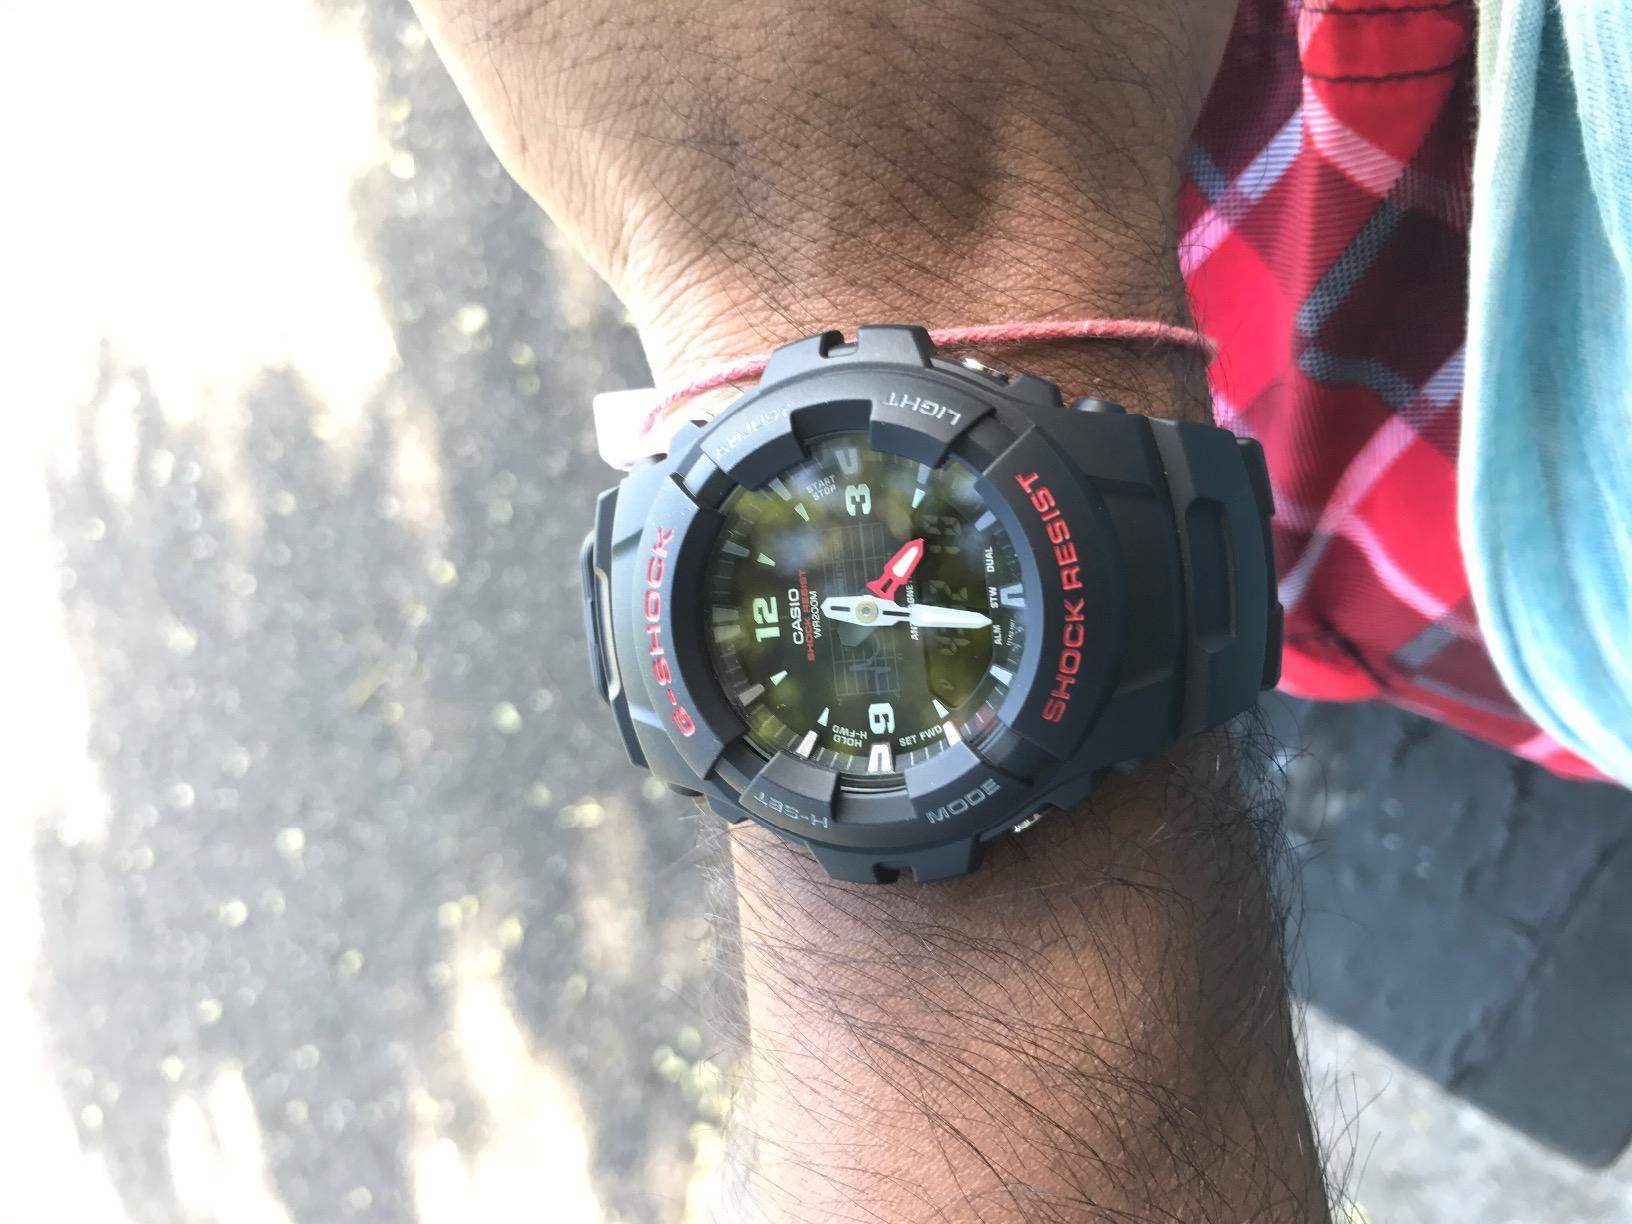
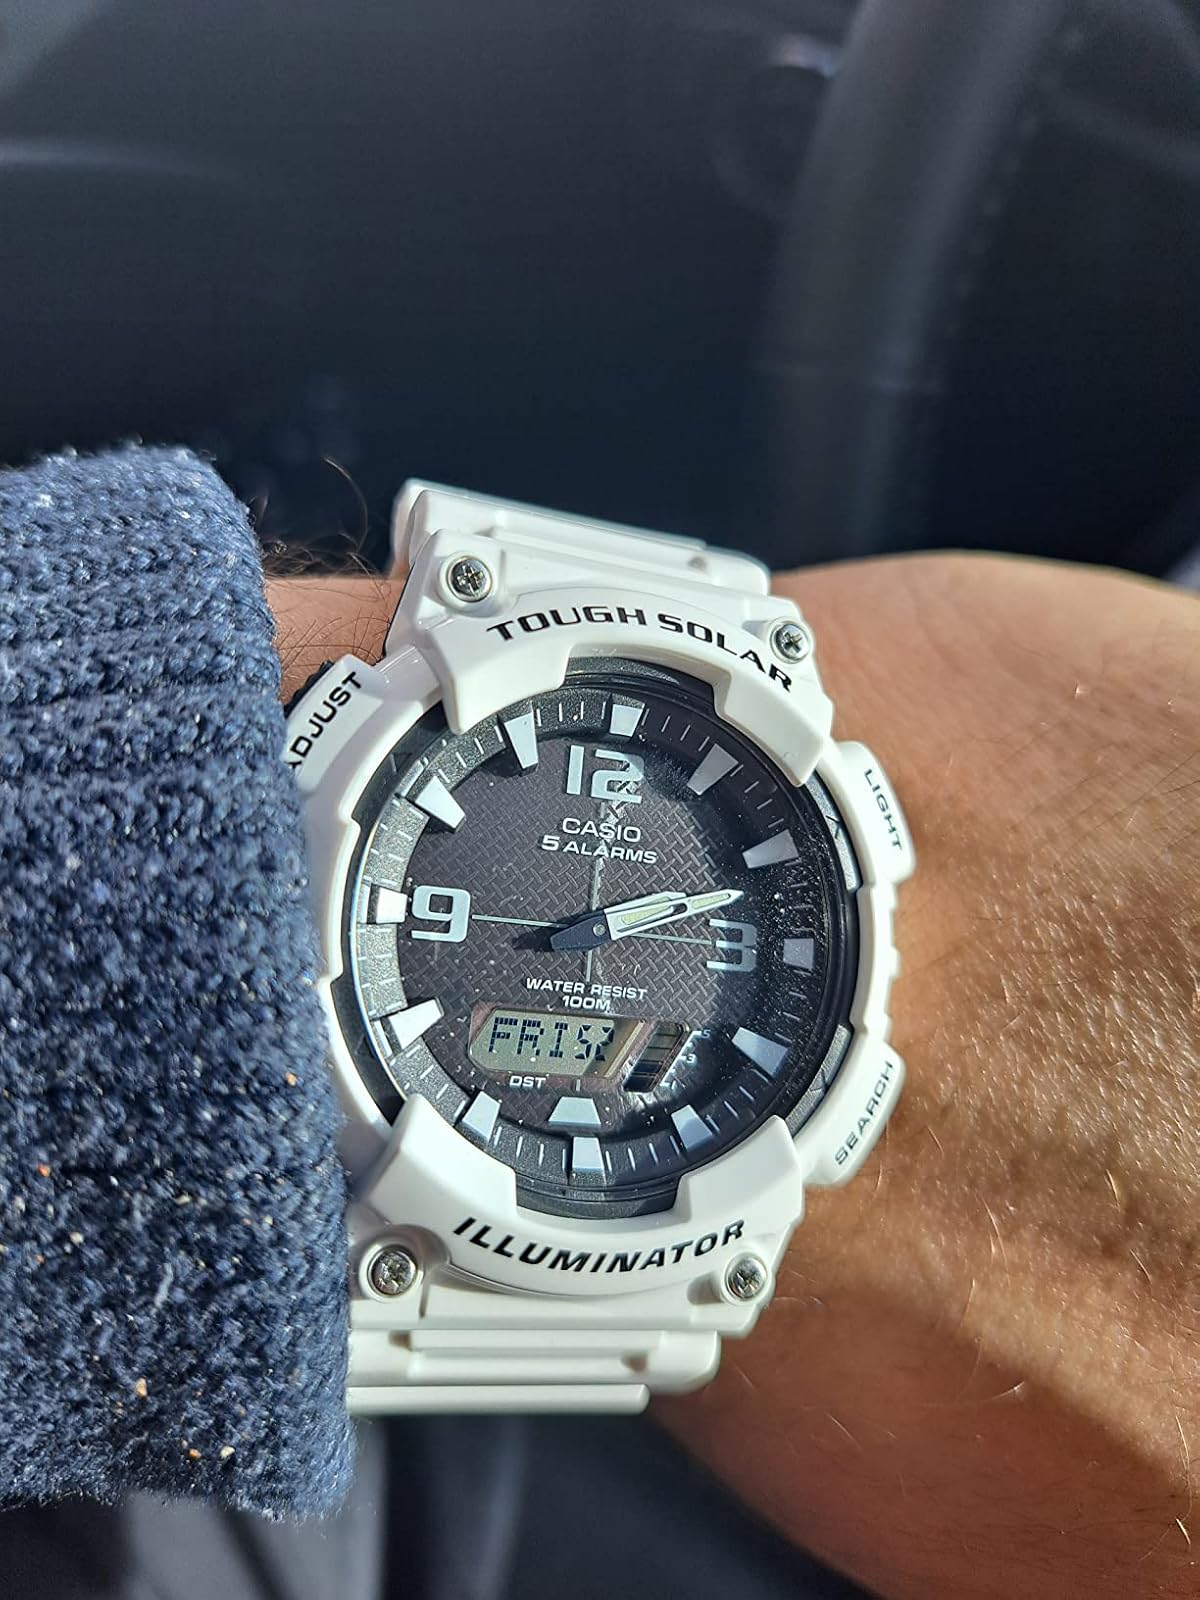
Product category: accessories_watch
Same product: no